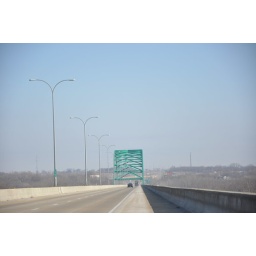
A bridge over the Illinois river